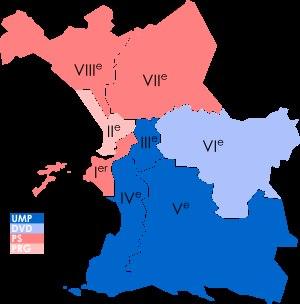
Cet article dresse une liste des maires de secteur de la ville de Marseille.
Les élections municipales ont lieu les 23 et 30 mars 2014 à Marseille afin d'élire les conseils des huit secteurs, le conseil municipal et les conseillers communautaires de la ville.